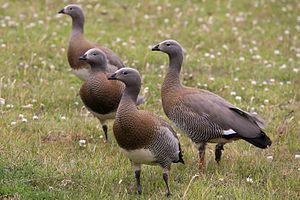
Le genre Chloephaga regroupe cinq espèces d'ouettes, oiseaux appartenant à la famille des Anatidae et à la sous-famille des Tadorninae.